Saint Paul, Minnesota

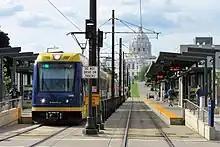
A three-car light rail at a station; the state capitol building is in the background.

Saint Paul residents can receive 10 broadcast television stations, five of which broadcast from Saint Paul. One newspaper, the "St. Paul Pioneer Press", and several monthly or semimonthly neighborhood papers serve the city. Several media outlets based in Minneapolis also serve the Saint Paul community, including the "Star Tribune".